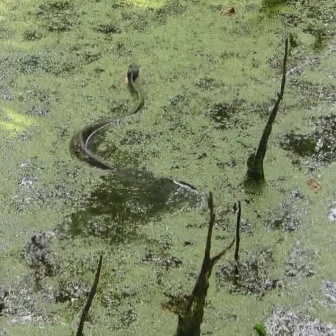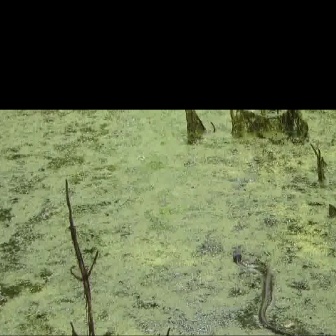
  Please identify the target specified by the bounding box [68,62,197,191] in the first image and locate it in the second image. Return the coordinates in [x_min,y_min,x_max,y_max] format.
Answer: [232,244,324,335]